Friedrich Graf von Waldersee

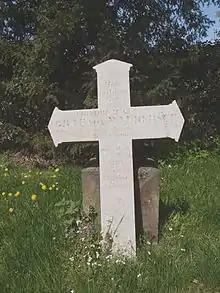

Friedrich Gustav Graf von Waldersee (born 21 July 1795 in Dessau, died 15 January 1864 in Potsdam) was a Prussian Lieutenant General and military author.